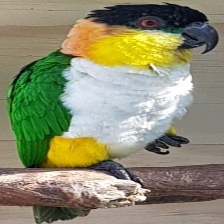
Species: BLACK HEADED CAIQUE
Scientific name: PIONITES MELANOCEPHALUS